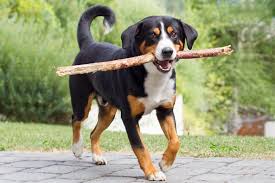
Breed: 234-n000091-Appenzeller